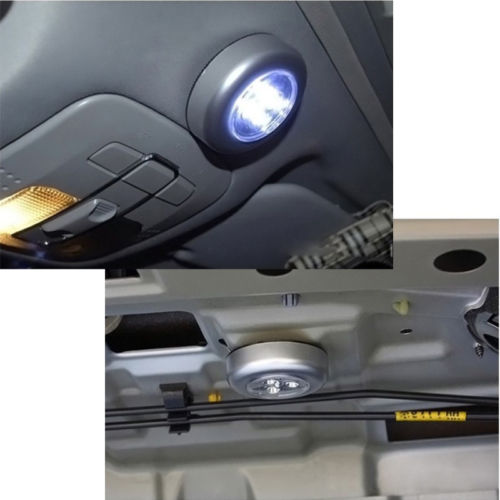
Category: lamp